Katlang Tehsil

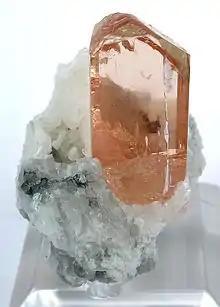
Katlang Topaz

Katlang is one of the administrative subdivisions of Mardan District. It comprises several villages and towns, contributing to the region’s agricultural and economic activities.